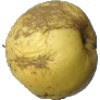
Label: golden_apple